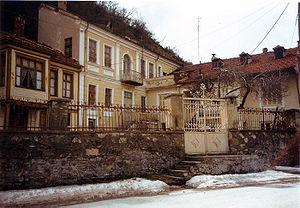
Le cinéma grec, recouvrant les productions cinématographiques réalisées en Grèce ou considérées comme grecques, est surtout connu par ses grands réalisateurs que sont Theo Angelopoulos, Michael Cacoyannis, Costa-Gavras et Jules Dassin et les grandes actrices Melina Mercouri et Irène Papas. Il existe en 2012 un peu plus de 4 000 films grecs connus et conservés, la plupart uniquement destinés à la diffusion nationale.
L’Apiculteur est un film grec réalisé par Theo Angelopoulos, sorti en 1986.